Rock of Ages (2012 film)

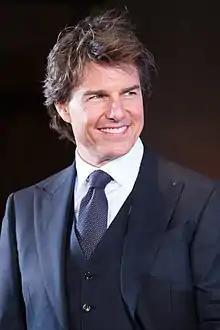
Tom Cruise saw positive reviews for his performance as Stacee Jaxx, with critics making parallels to his previous work in the films "Interview with the Vampire" and "Magnolia".

The film received mixed reviews from critics, and has a critical score of 43% on Rotten Tomatoes based on 227 reviews, with an average rating of 6/10. The site's consensus states: "Its exuberant silliness is almost enough to make up for its utter inconsequentiality, but "Rock of Ages" is ultimately too bland and overlong to justify its trip to the big screen." Metacritic reports a 47 out of 100 rating, based on 42 critics, indicating "mixed or average reviews". Audiences polled by CinemaScore gave the film an average grade of "B" on an A+ to F scale.